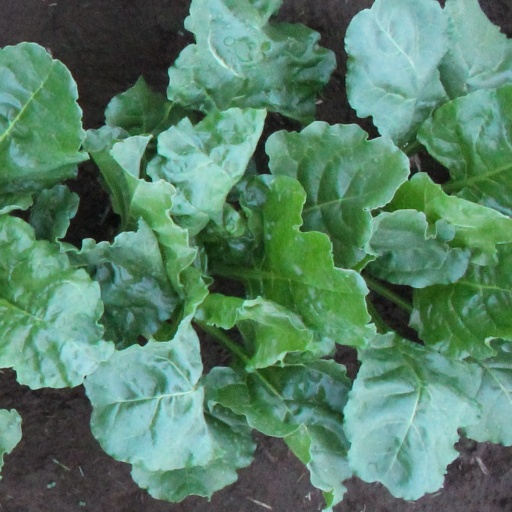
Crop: sugar beet